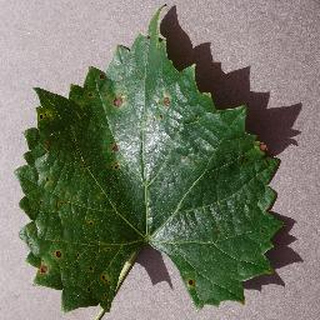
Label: grape_black_rot